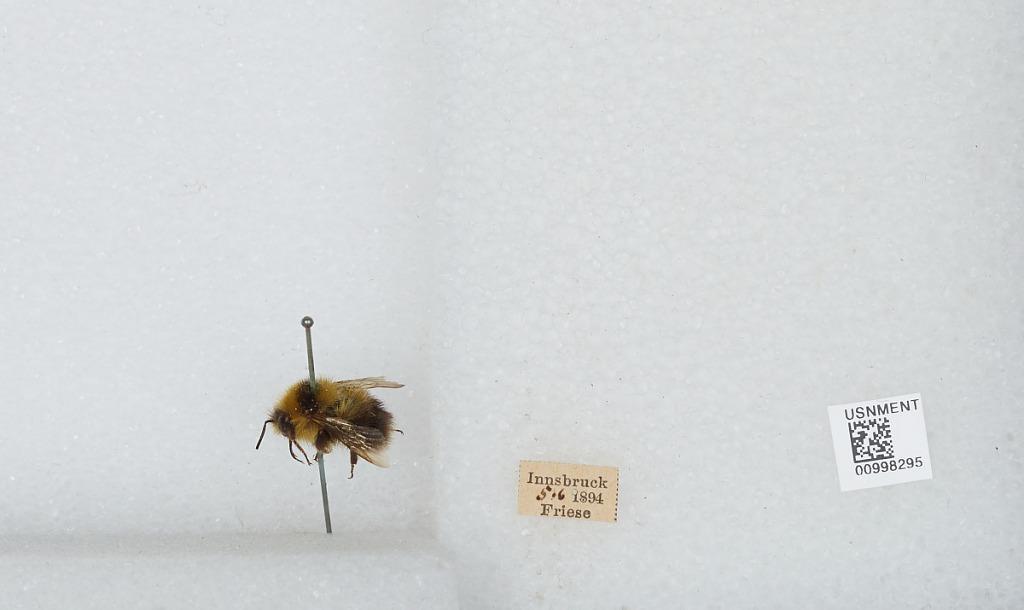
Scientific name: Bombus (Pyrobombus) jonellus (Kirby)
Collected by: Friese
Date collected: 1894-6-5
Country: Austria
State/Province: Tyrol
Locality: Innsbruck
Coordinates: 47.27, 11.38